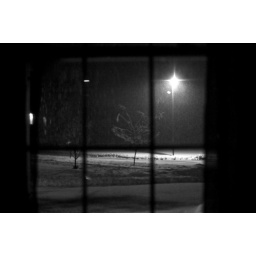
daily shoot #449: Use a window or a door as a frame for your subject today in a photograph.Struggled with this a lot.